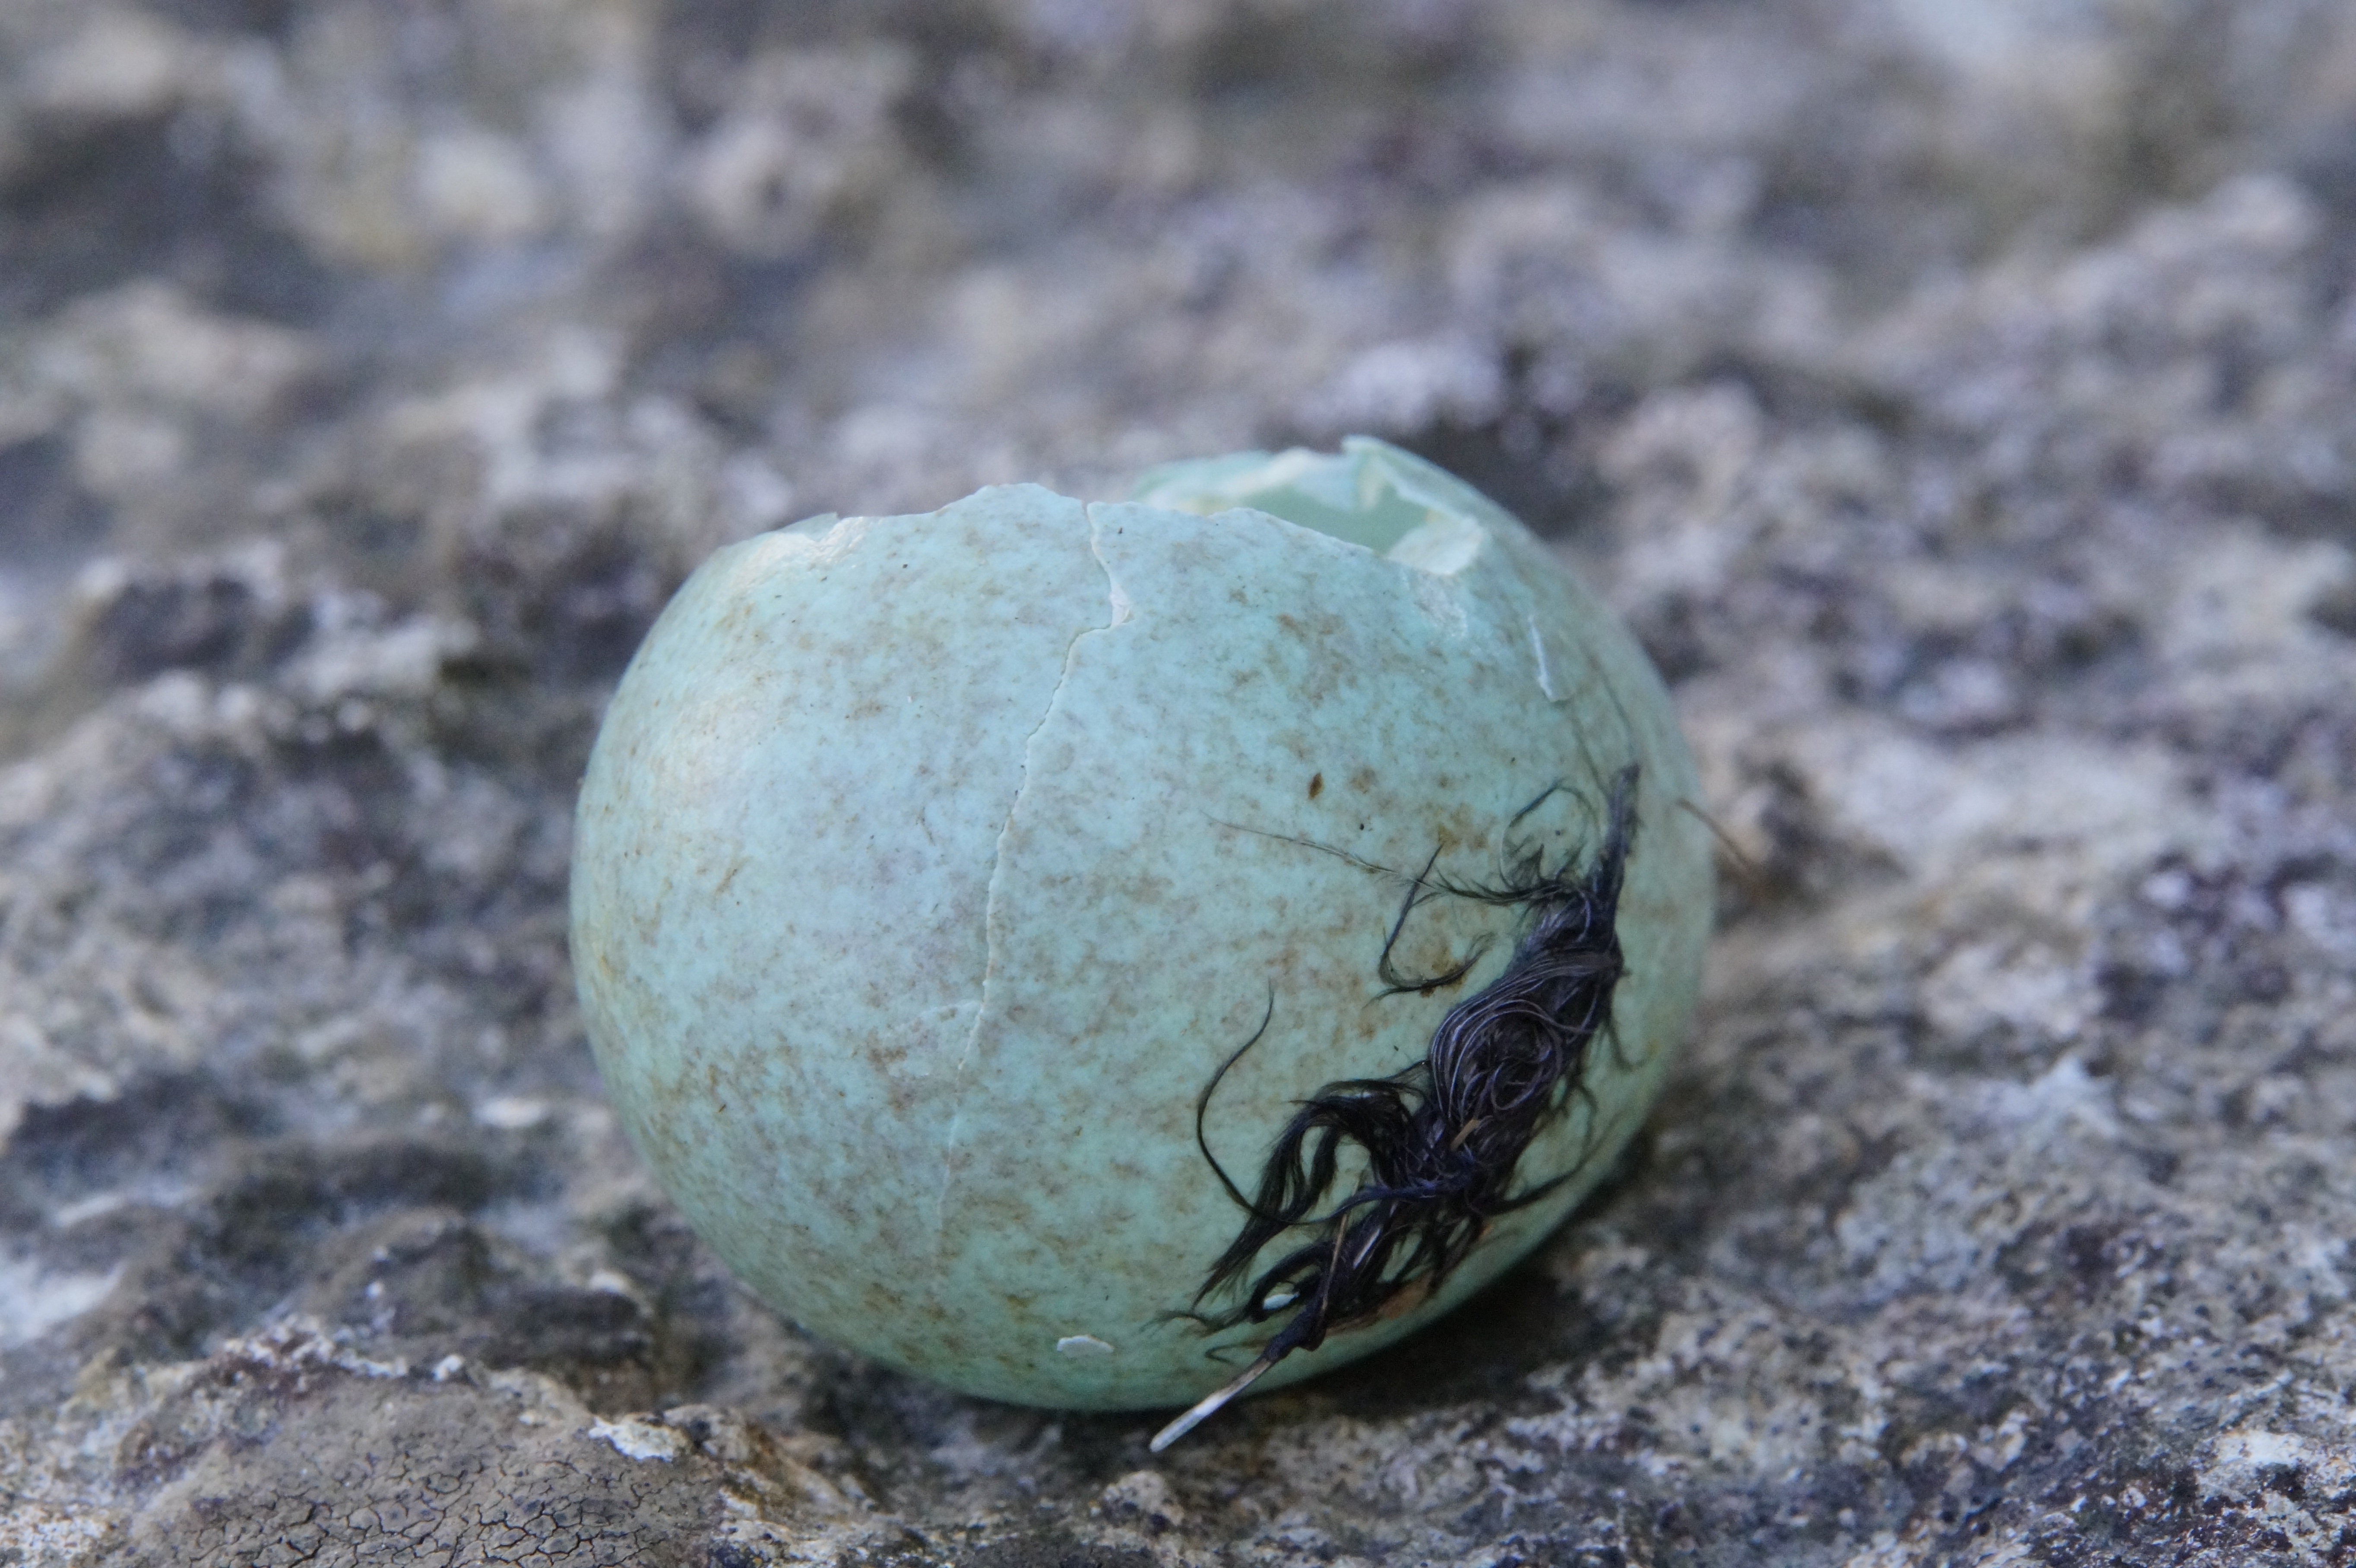
nature, rock, bird, leaf, flower, spring, green, broken, soil, flora, fauna, shell, egg, invertebrate, close up, chicks, blackbird, bluish, macro photography, fr hlingsanfang, hatched, eggshell, dung beetle, amselei